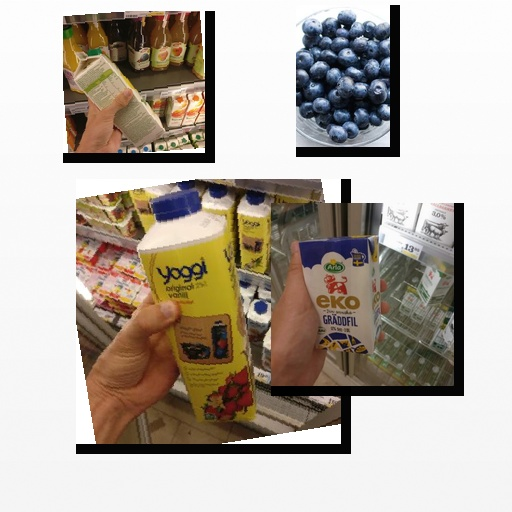
Food items: golden_grapefruit_juice, sour_cream, strawberry_yogurt, blueberry